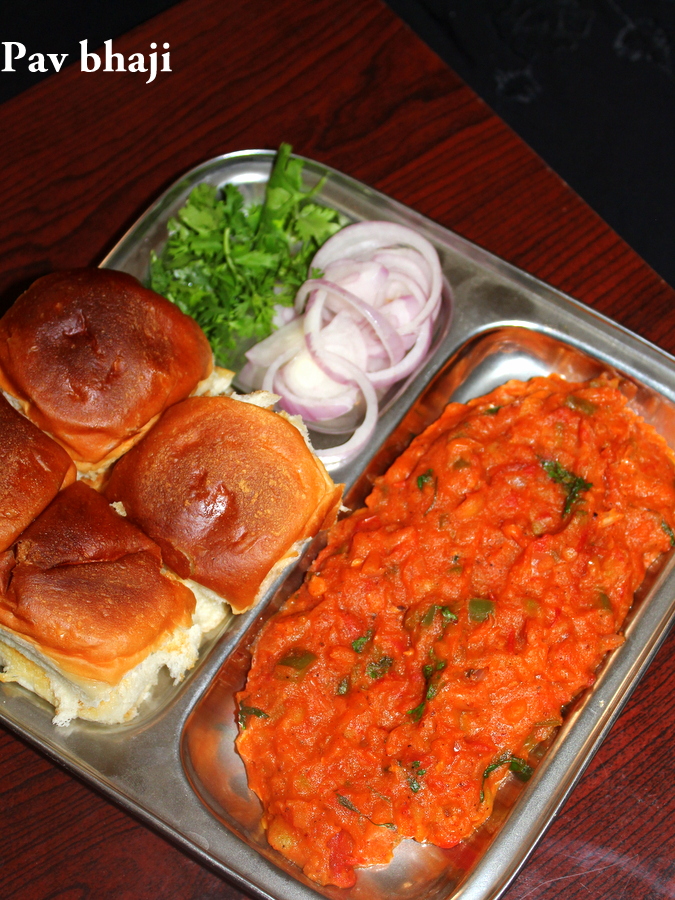
Dish: pav_bhaji